Siege of Madras

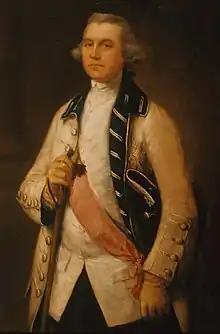
William Draper who commanded the British defenders during the siege.

After several weeks of heavy bombardment, the French were at last starting to make headway against the town's defences. The main bastion had been destroyed, and a breach opened in the walls. The heavy exchange of fire had flattened much of Madras, with most of the town's houses gutted by shells.